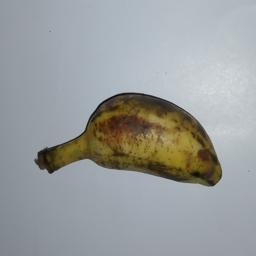
Banana variety: Champa Kola